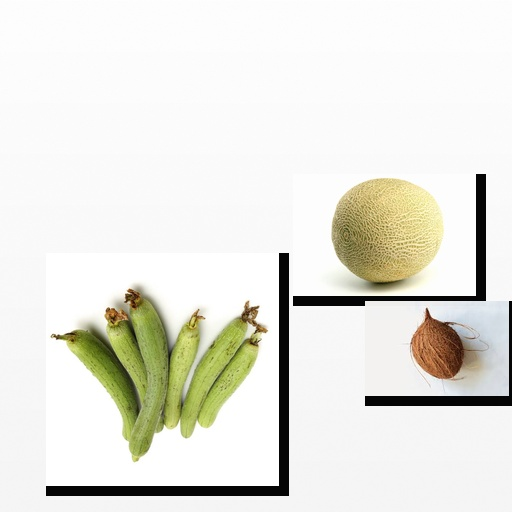
Food items: cantaloupe, coconut, ridge_gourd